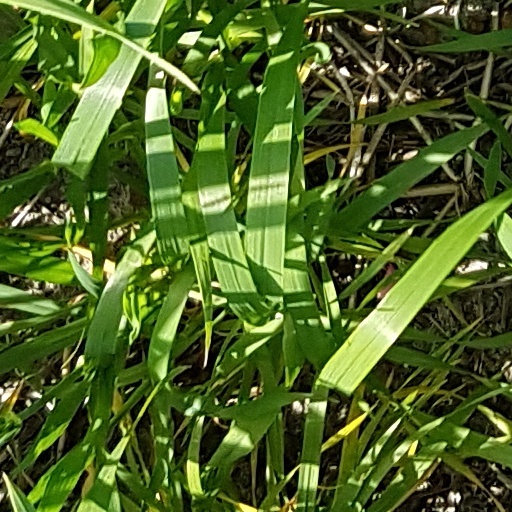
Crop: wheat